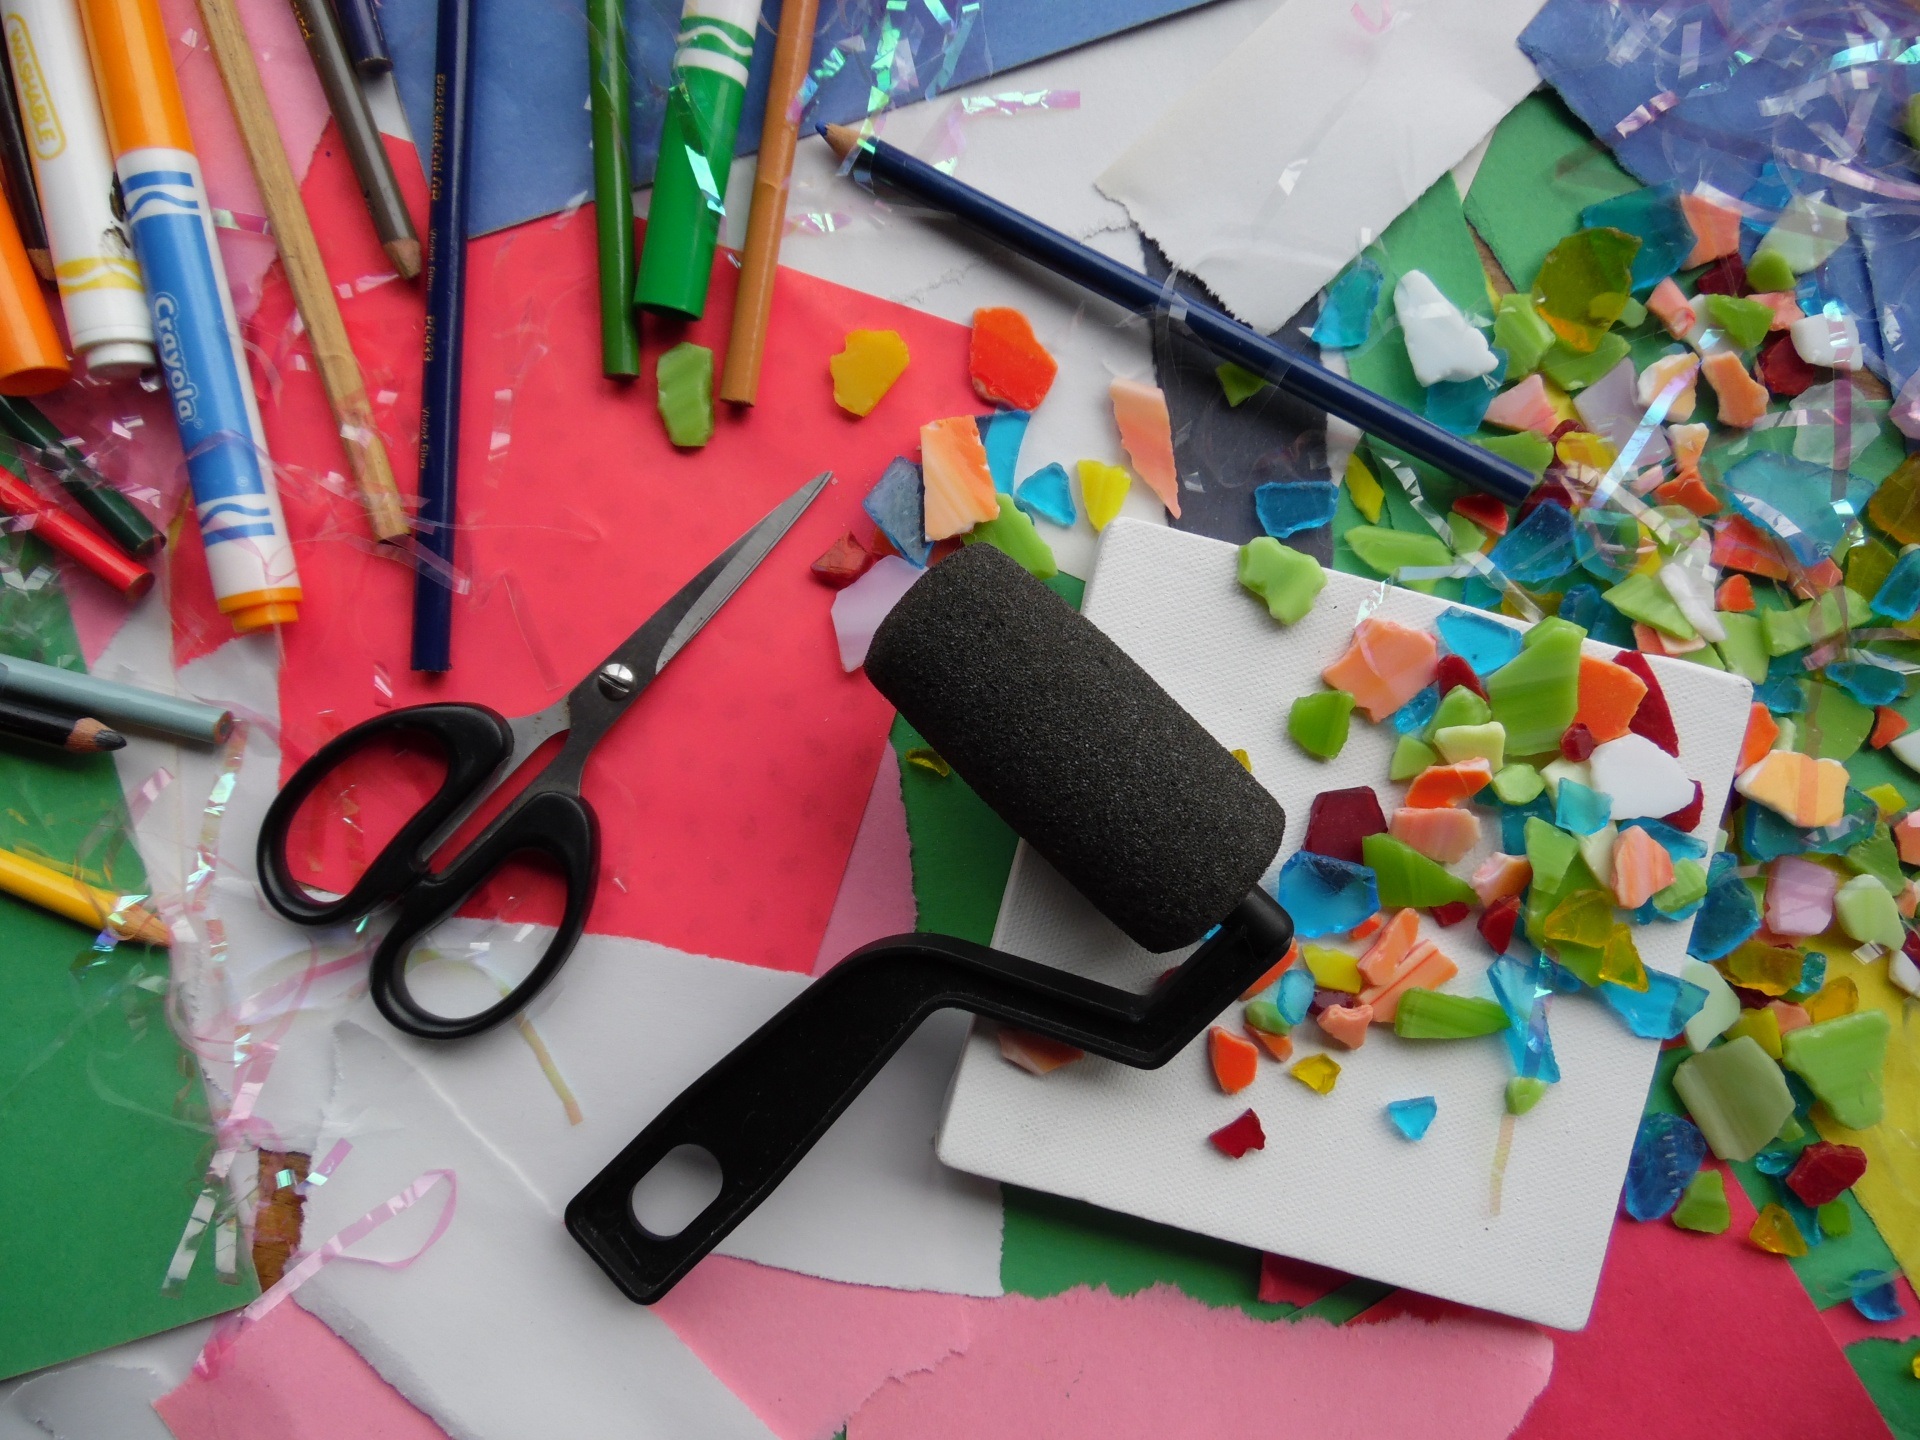
pencil, creative, play, pen, tool, equipment, color, artistic, craft, colorful, paper, work space, toy, markers, art, creativity, crafts, tools, accessories, school, diy, supplies, clutter, hobby, scissors, art supplies, school supplies, hobbies, arts and crafts, back to school, art class, craft supplies, craft table, construction paper